Elena Dementieva career statistics

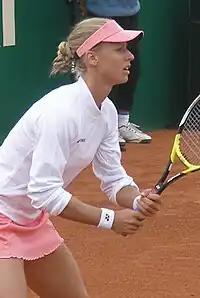
Dementieva in 2008.

"Only main-draw results in WTA Tour, Grand Slam tournaments, Billie Jean King Cup (Fed Cup), Hopman Cup and Olympic Games are included in win–loss records."